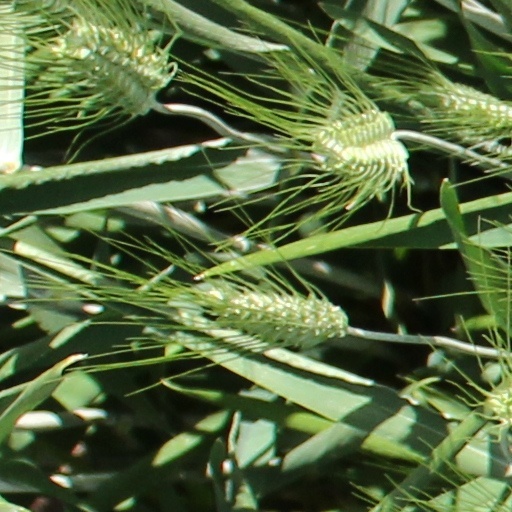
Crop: wheat